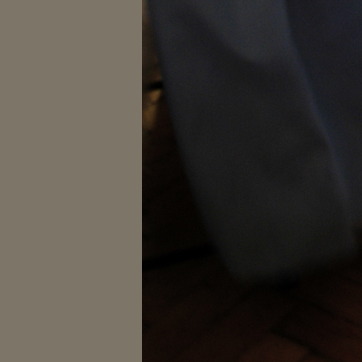
Material: wood